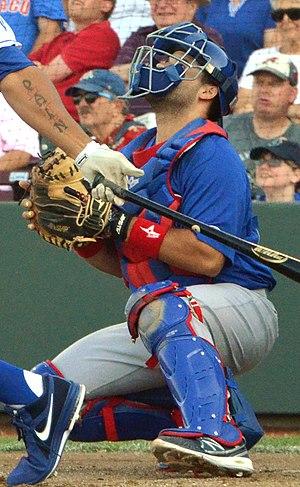
Rafael Manuel Lopez est un receveur de la Ligue majeure de baseball. En 2016, il est sous contrat avec les Tigers de Détroit.